S. H. Sarma

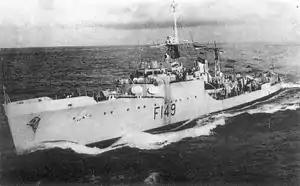
INS "Khukri", the frigate which Sarma commissioned as its first CO.

In June 1959, after eighteen months in command of "Khukri", Sarma was appointed Commander (executive officer) of the new flagship of the Navy – the , , commanded by Captain Sourendra Nath Kohli. He succeeded Commander K. M. Nanavati in the aftermath of K. M. Nanavati v. State of Maharashtra. During this tenure, "Mysore" participated in two joint exercises off Trincomalee (JET) and numerous port visits flying the flag of the Flag Officer Commanding Indian Fleet Rear Admiral Ajitendu Chakraverti. In July 1960, Sarma was appointed the Deputy Naval Adviser to the High Commissioner of India to the United Kingdom at India House, London. The High Commissioner then was Vijaya Lakshmi Pandit. It was during this time that India's first aircraft carrier was commissioned in Belfast. After a three-year stint as Deputy naval adviser, Sarma was promoted to captain on 31 December 1964 and was appointed commanding officer of the frigate . He also commanded the 16th frigate squadron comprising the ships , and from 1964 to 1965.